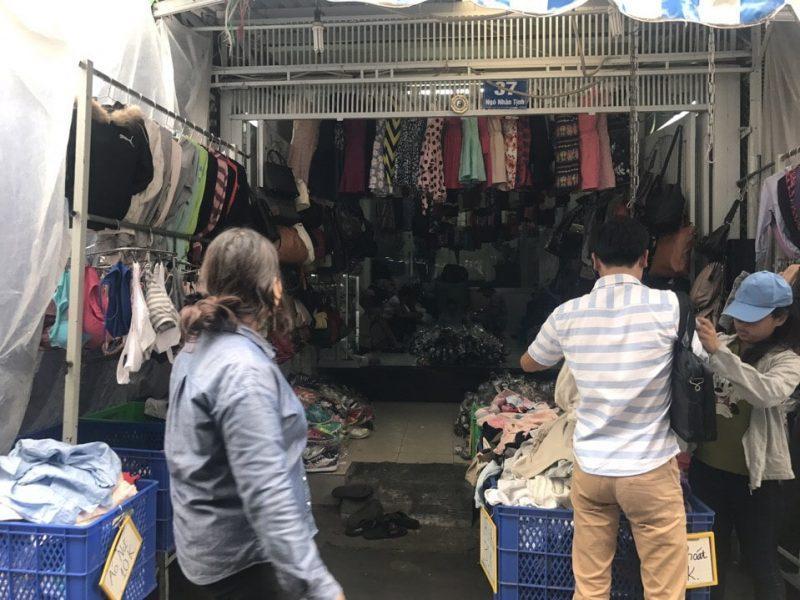
nhiều mặt hàng quần áo được trưng bày bên trong cửa hàng